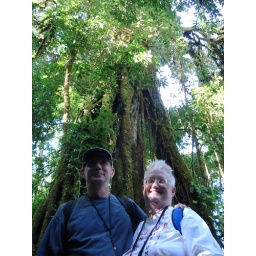
Allen and Robin in the cloud forest